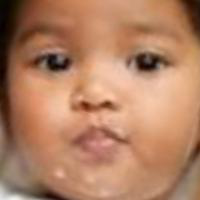
Age group: age 21-30